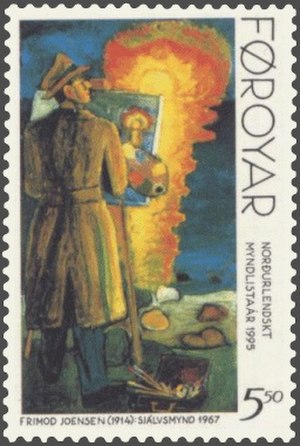
Frimod Joensen
Selvportræt fra 1967 på frimærke fra 1995
Frimod Martin Sigvald Joensen var en færøsk billedkunstner. Han var selvlært. Særudstillinger i Torshavn, København og Reykjavik. Billeder findes i Listasavn Føroya og i Sveriges Riksdag.